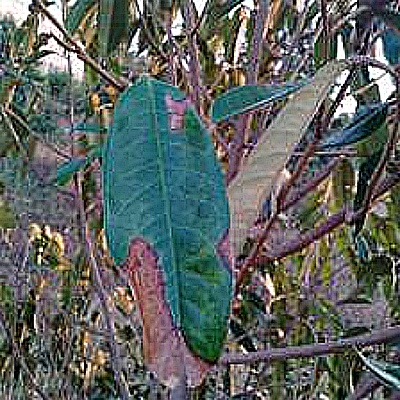
Label: Leaf_Blight